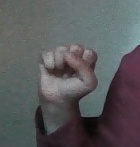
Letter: saad